Voice in the Mirror

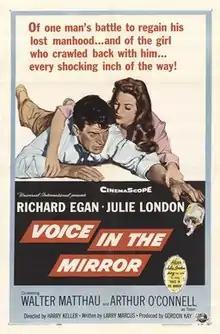

Voice in the Mirror, also known as How Lonely the Night and This Day Alone, is a 1958 American CinemaScope drama film noir directed by Harry Keller and starring Richard Egan and Julie London.